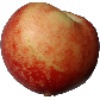
Label: Nectarine 1